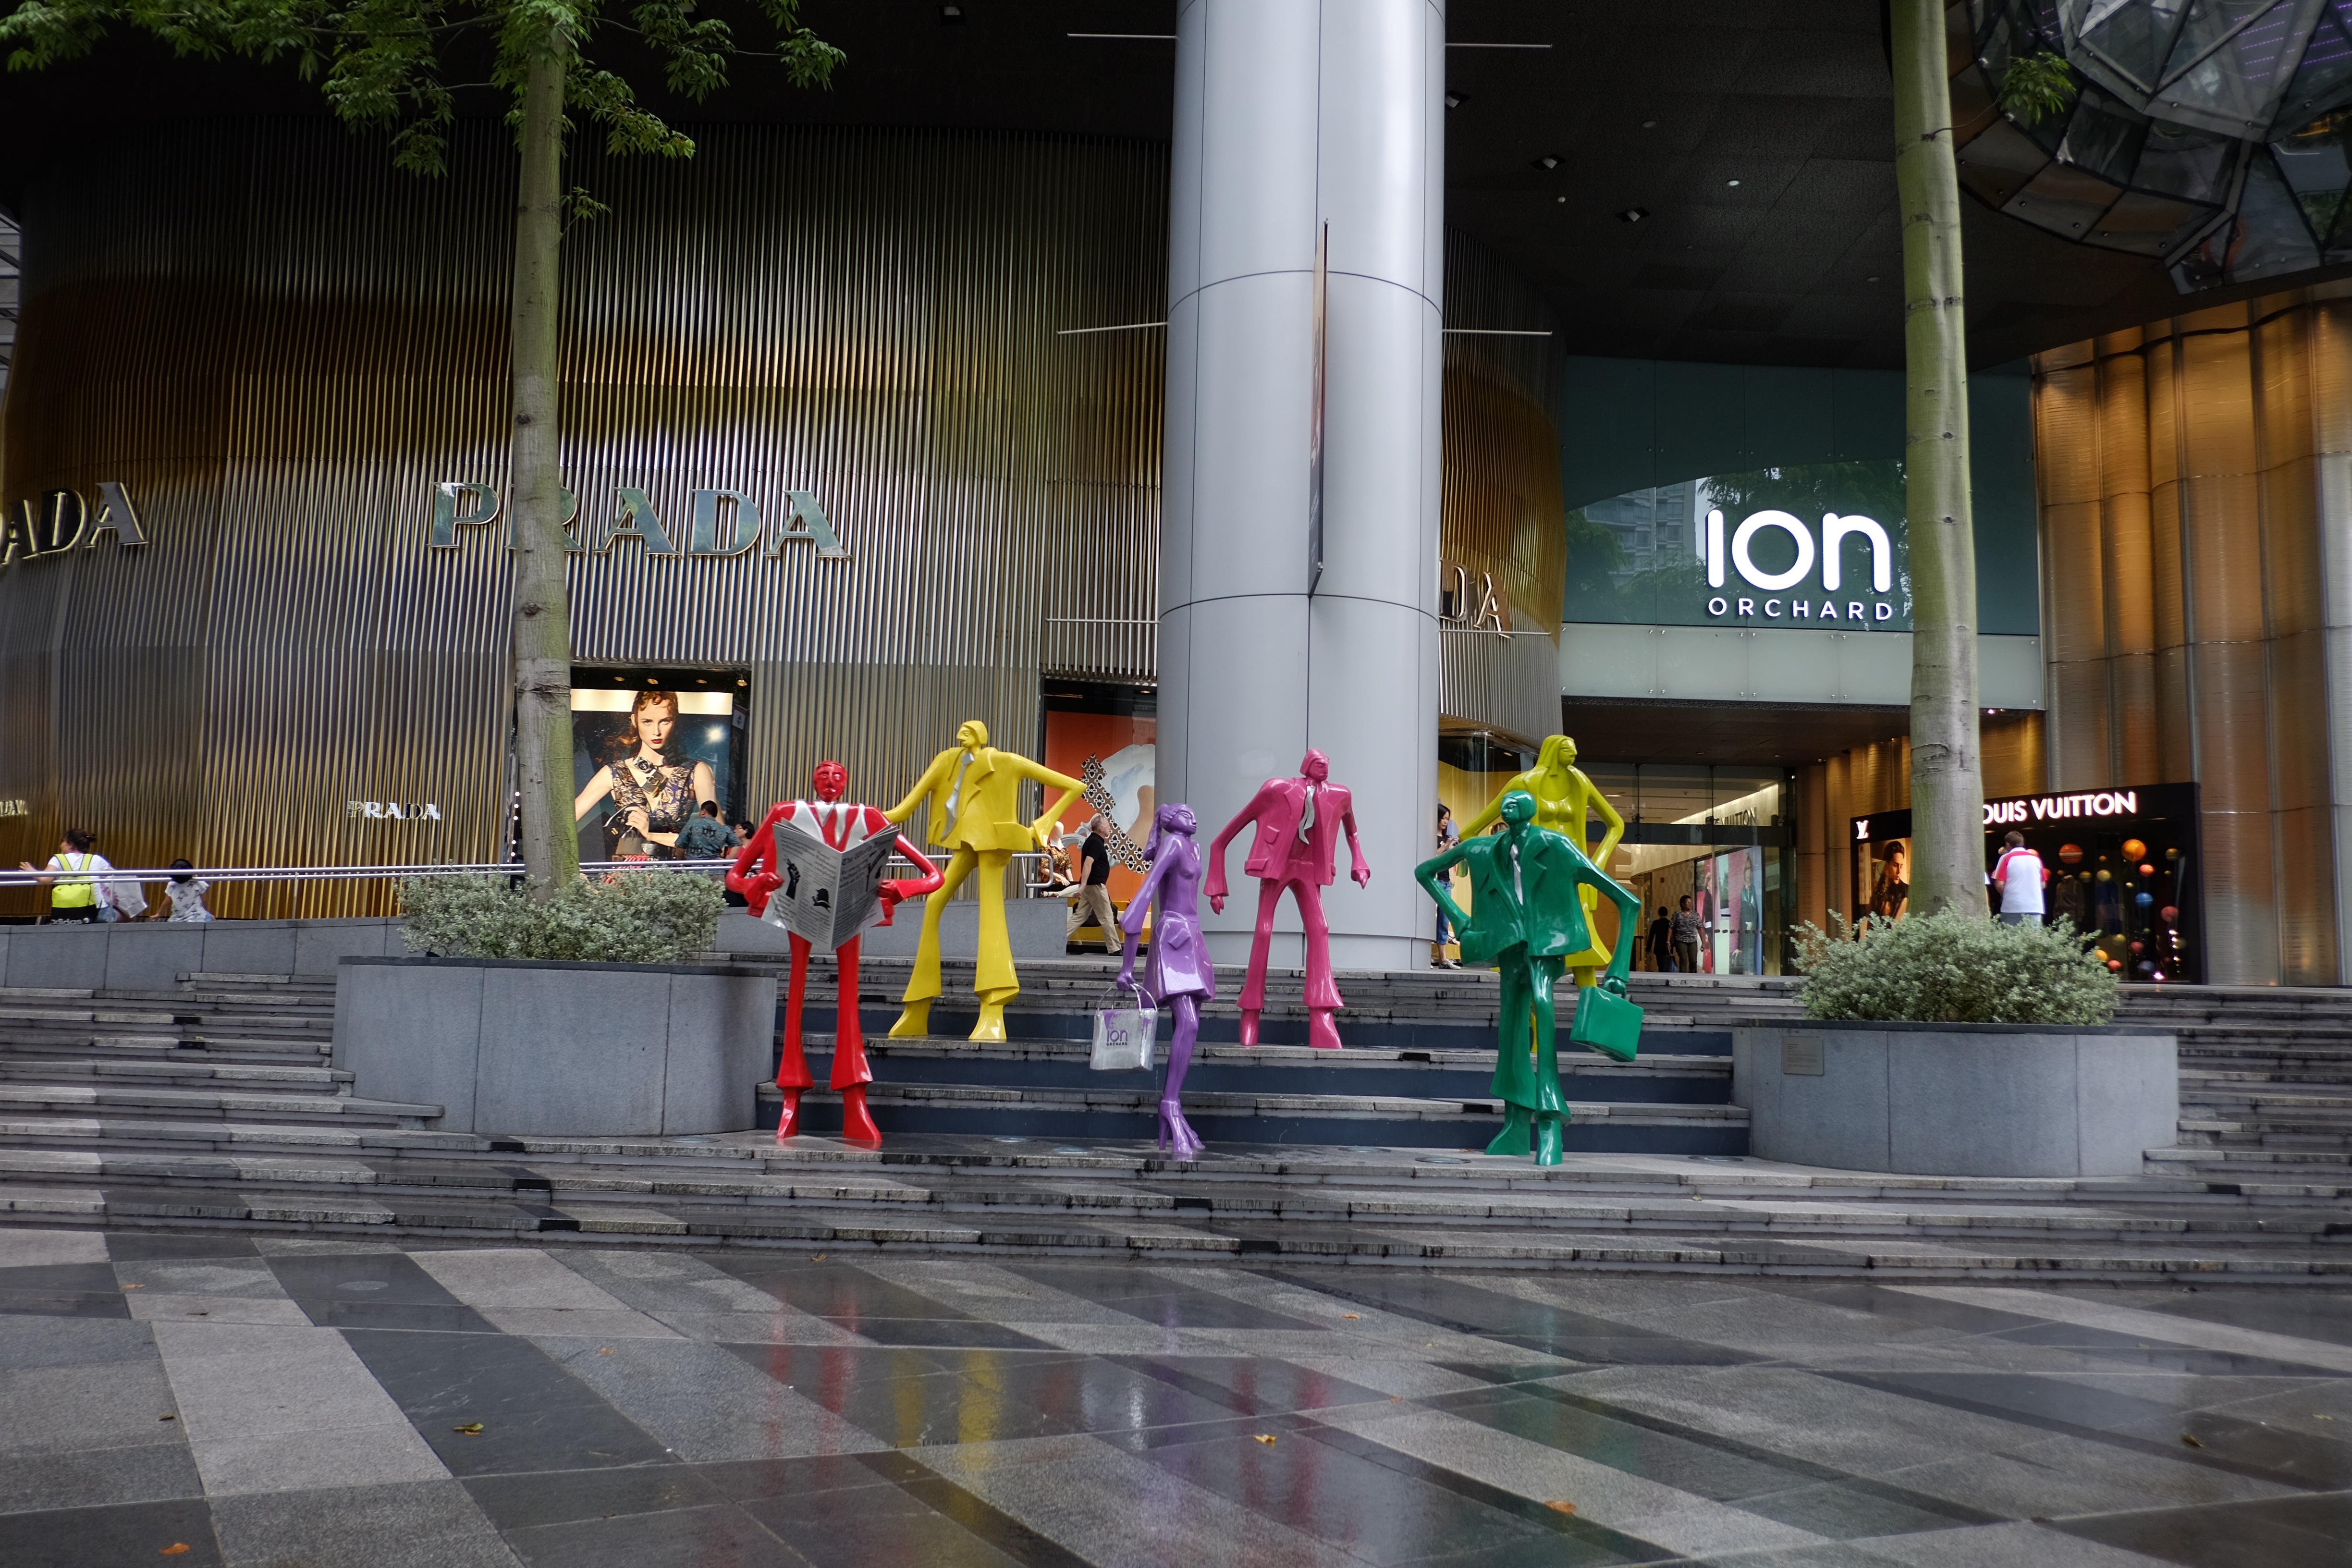
screenshot